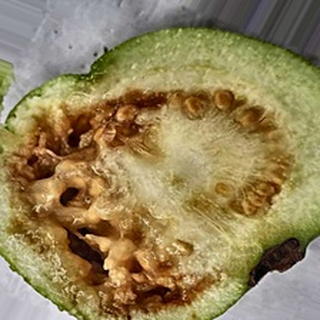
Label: guava_fruit_fly